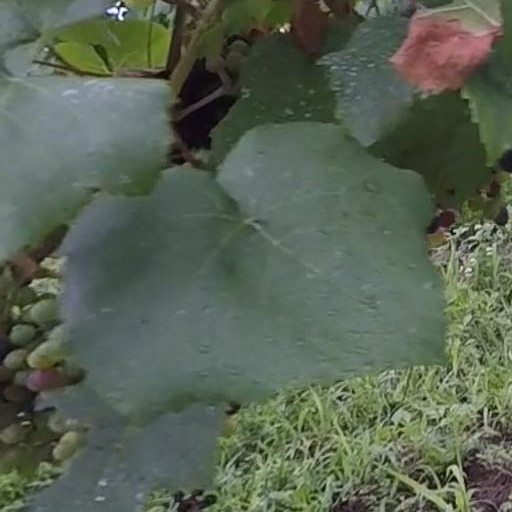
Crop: grape